Ramesses I

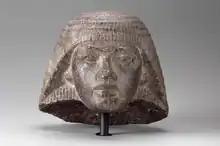
Stone head carving of Paramessu (Ramesses I), originally part of a statue depicting him as a scribe; on display at the Museum of Fine Arts, Boston

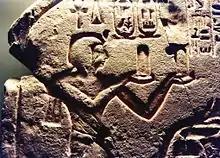
Ramesses I making an offering before Osiris, Allard Pierson Museum

Menpehtyre Ramesses I (or Ramses) was the founding pharaoh of ancient Egypt's 19th Dynasty. The dates for his short reign are not completely known but the timeline of late 1292–1290 BC is frequently cited as well as 1295–1294 BC. While Ramesses I was the founder of the 19th Dynasty, his brief reign mainly serves to mark the transition between the reign of Horemheb, who had stabilized Egypt in the late 18th Dynasty, and the rule of the powerful pharaohs of his own dynasty, in particular his son Seti I, and grandson Ramesses II.